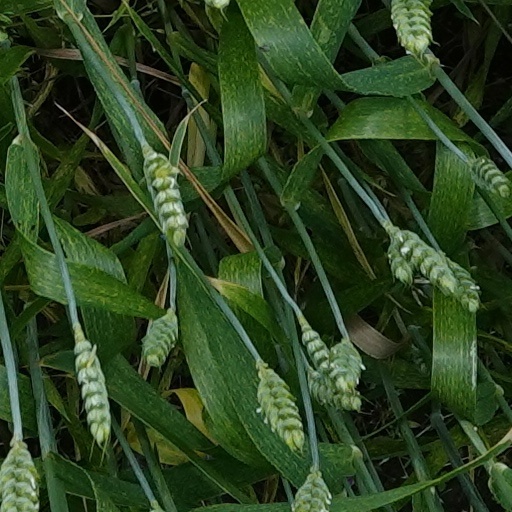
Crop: wheat